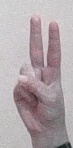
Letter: taa